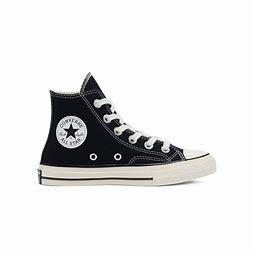
Brand: Converse
Model: Chuck Taylor All Canvas